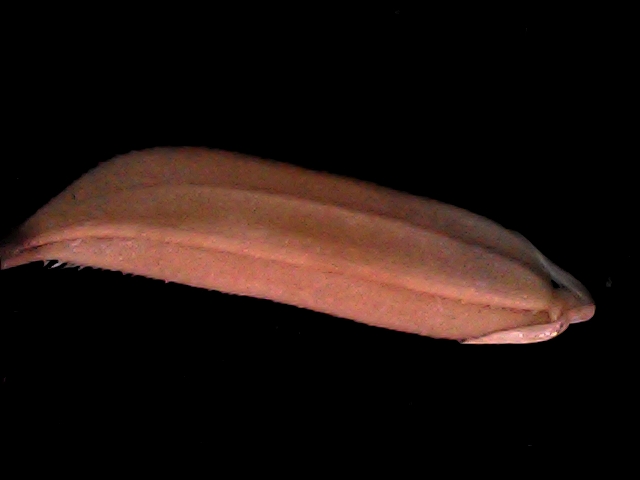
Rice variety: BD70